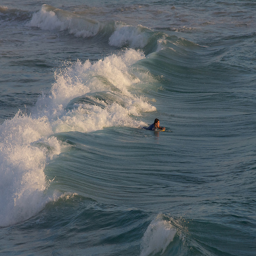
A surfer out in the ocean waiting for a good wave.
Surf boarder with a huge wave sitting behind him.
A surfer in the ocean holding onto his surfboard.
A man swimming in the ocean on a surfboard.
a man swimming on a large wave in the ocean.